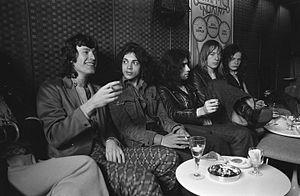
Free était un groupe rock britannique, originaire de Londres, en Angleterre. Le groupe se sépare en 1973 et les membres se consacreront à des parcours différents ; le chanteur, Paul Rodgers, formera Bad Company Le style musical de Free, largement influencé par le blues, a contribué à l'évolution du rock des années 1960, du blues rock vers le hard rock, au même titre que des groupes comme Cream ou Led Zeppelin.
"Andrew McLan ""Andy"" Fraser, musicien britannique né le 3 juillet 1952 à Paddington, Londres et décédé le 16 mars 2015 à Temecula en Californie, est un bassiste rock reconnu pour son jeu au style très aérien.